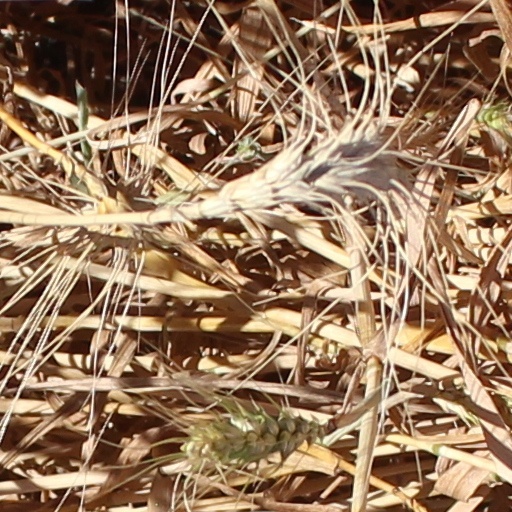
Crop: wheat